Aprilis

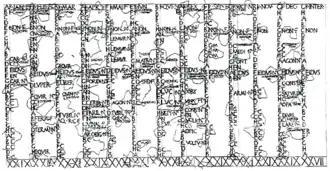
Drawing of the fragmentary "Fasti Antiates", a pre-Julian calendar showing "Aprilis" (abbreviated "APR") at the top of the fourth column

The Romans did not number days of a month sequentially from the 1st through the last day. Instead, they counted back from the three fixed points of the month: the Nones (5th or 7th), the Ides (13th or 15th), and the Kalends (1st) of the following month. The Nones of April was the 5th, and the Ides the 13th. The last day of April was the "pridie Kalendas Maias," "day before the Kalends of May". Roman counting was inclusive; April 9 was "ante diem V Idūs Aprilis", "the 5th day before the Ides of April," usually abbreviated "a.d. V Id. Apr." (or with the "a.d." omitted altogether); April 23 was "IX Kal. Mai.", "the 9th day before the Kalends of May," on the Julian calendar "(VIII Kal. Mai." on the pre-Julian calendar).